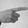
ASL letter: G